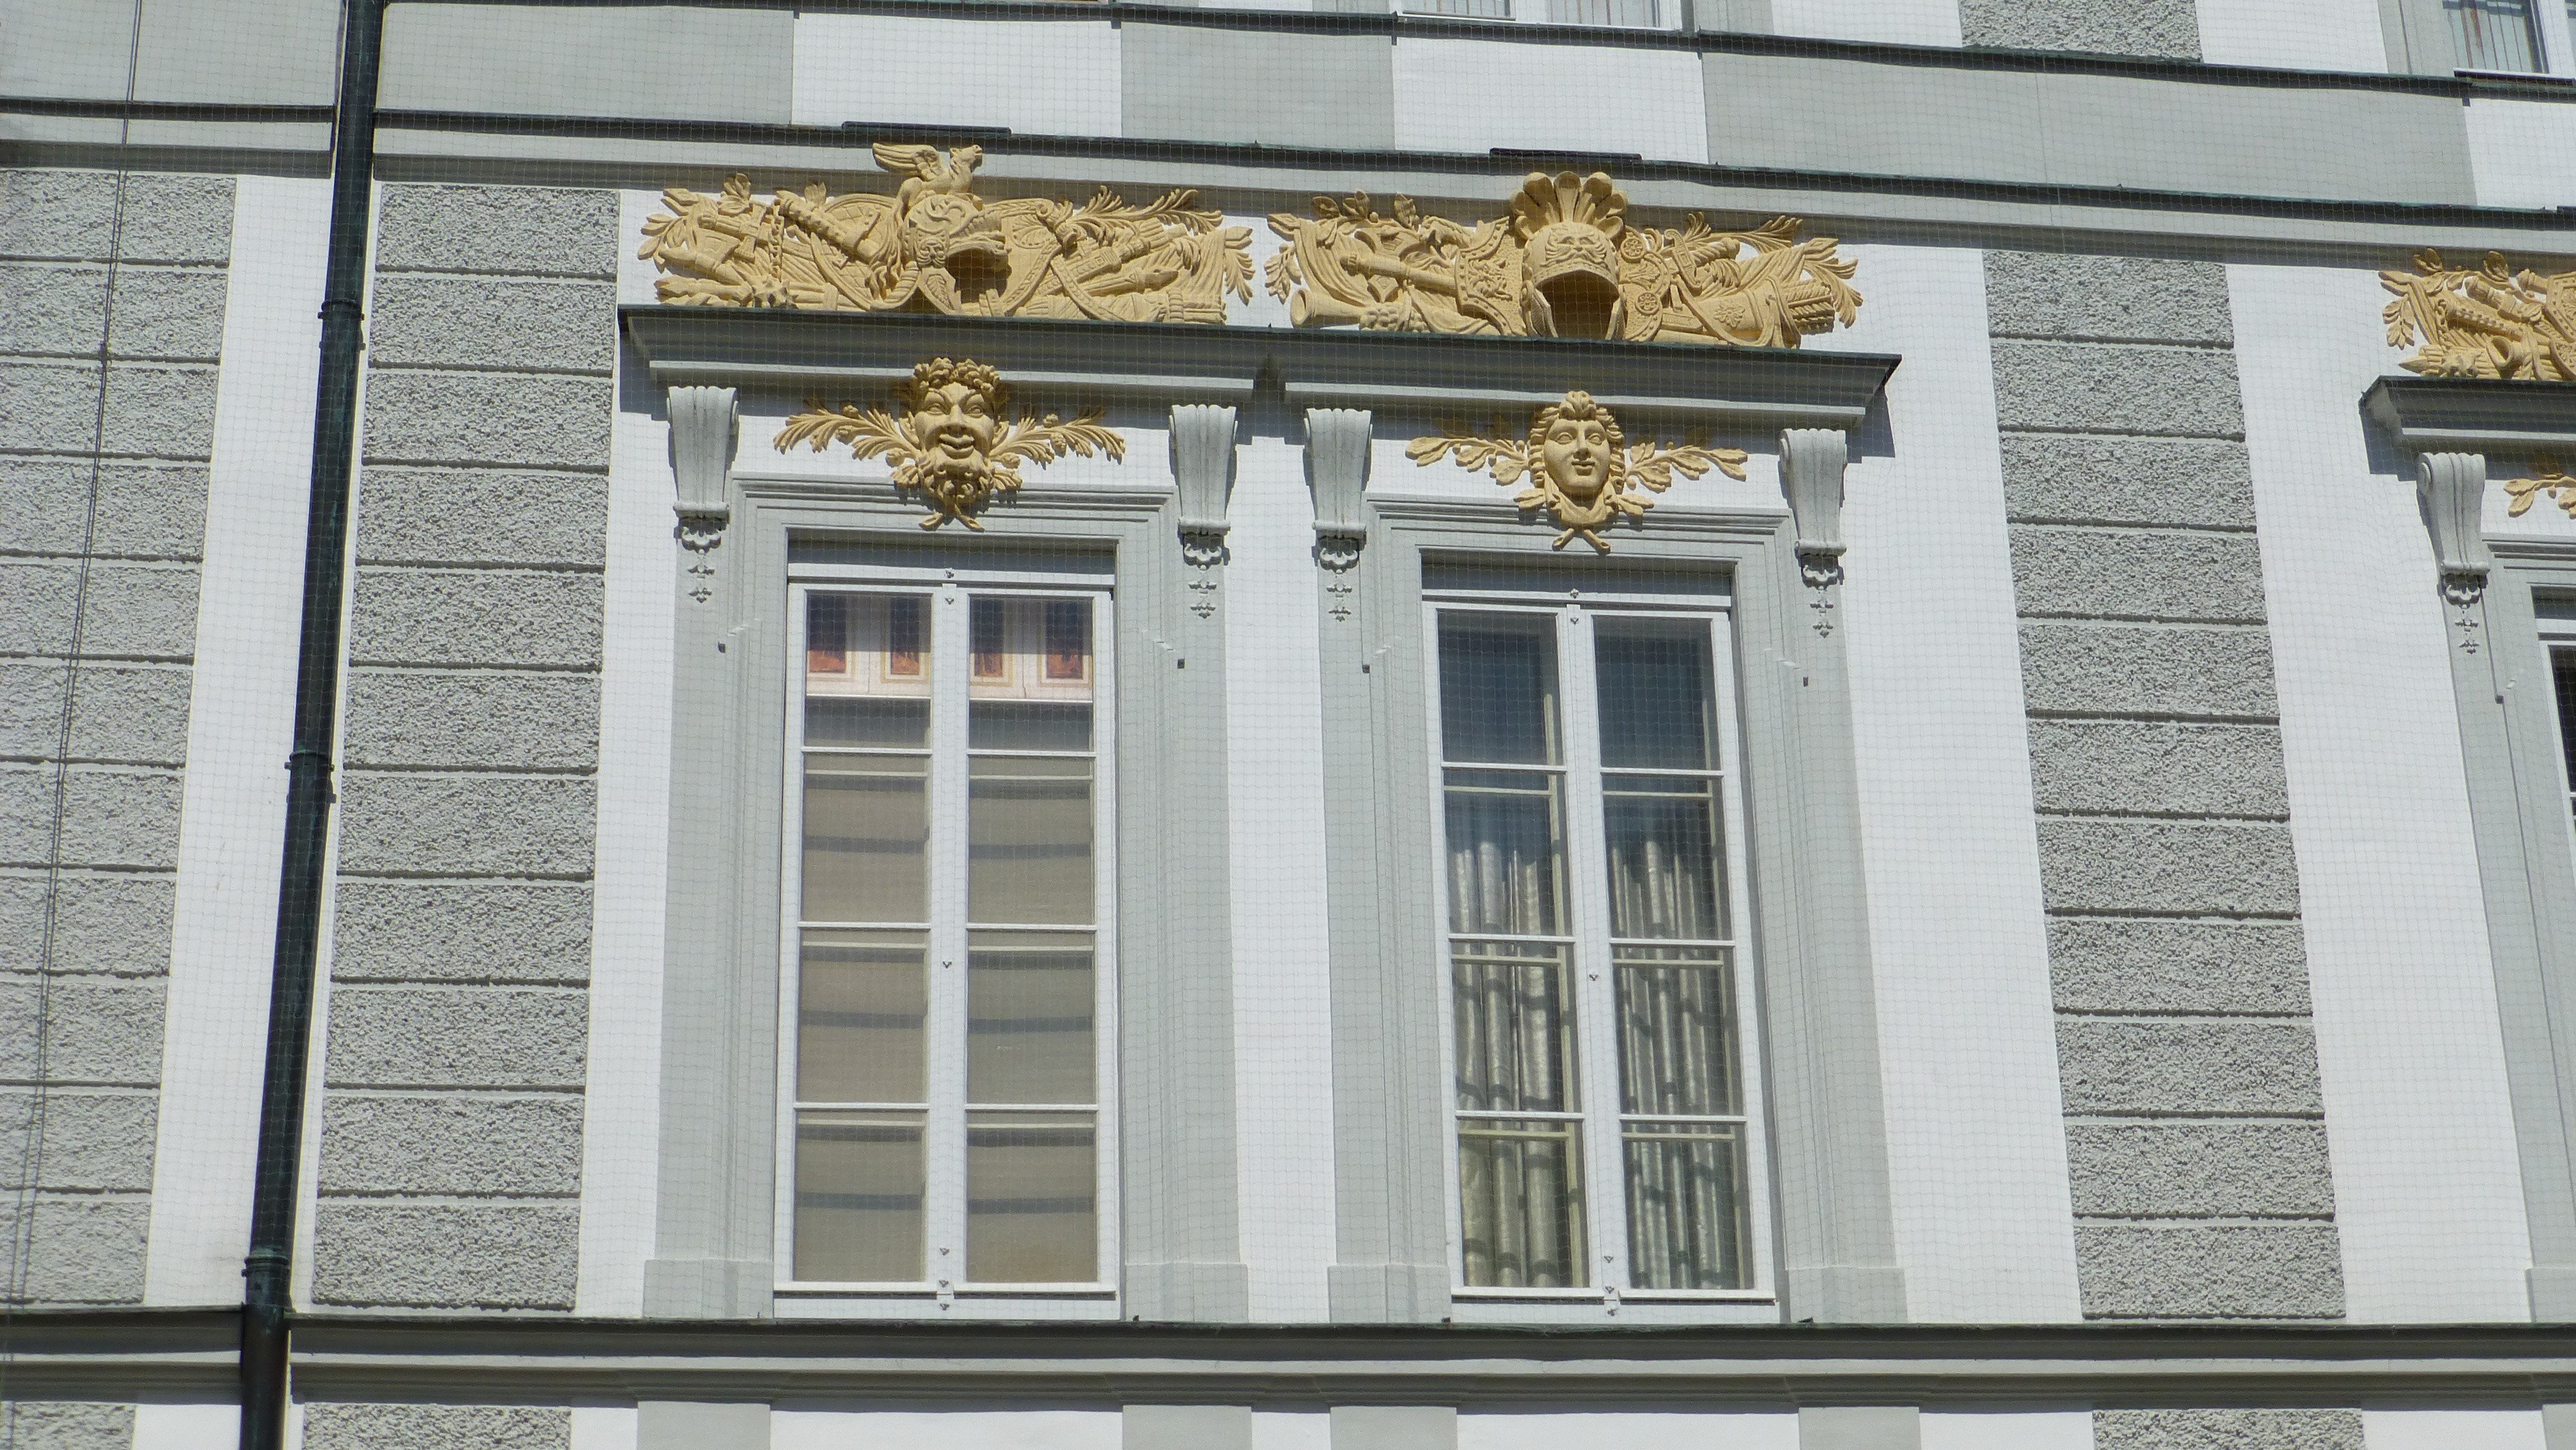
architecture, window, building, facade, property, interior design, bavaria, munich, castle nymphenburg, window covering, sash window